Lawn

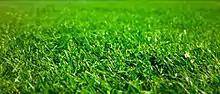
Newly seeded, fertilized and mowed lawn

Front lawns became standardized in the 1930s when, over time, specific aspects such as grass type and maintenance methods became popular. The lawn-care industry boomed, but the Great Depression of the 1930s and in the period prior to World War II made it difficult to maintain the cultural standards that had become heavily associated with the lawn due to grass seed shortages in Europe, America's main supplier. Still, seed distributors such as Scotts Miracle-Gro Company in the United States encouraged families to continue to maintain their lawns, promoting it as a stress-relieving hobby. During the war itself, homeowners were asked to maintain the appearances of the home front, likely as a show of strength, morale, and solidarity. After World War II, the lawn aesthetic once again became a standard feature of North America, bouncing back from its minor decline in the decades before with a vengeance, particularly as a result of the housing and population boom post-war.